Carmen Calvo

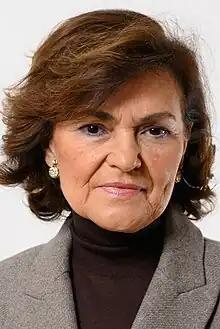
Official portrait, 2020

María del Carmen Calvo Poyato (born 9 June 1957) is a Spanish politician and author who served as Deputy Prime Minister of Spain and Minister of the Presidency from 2018 to 2021.